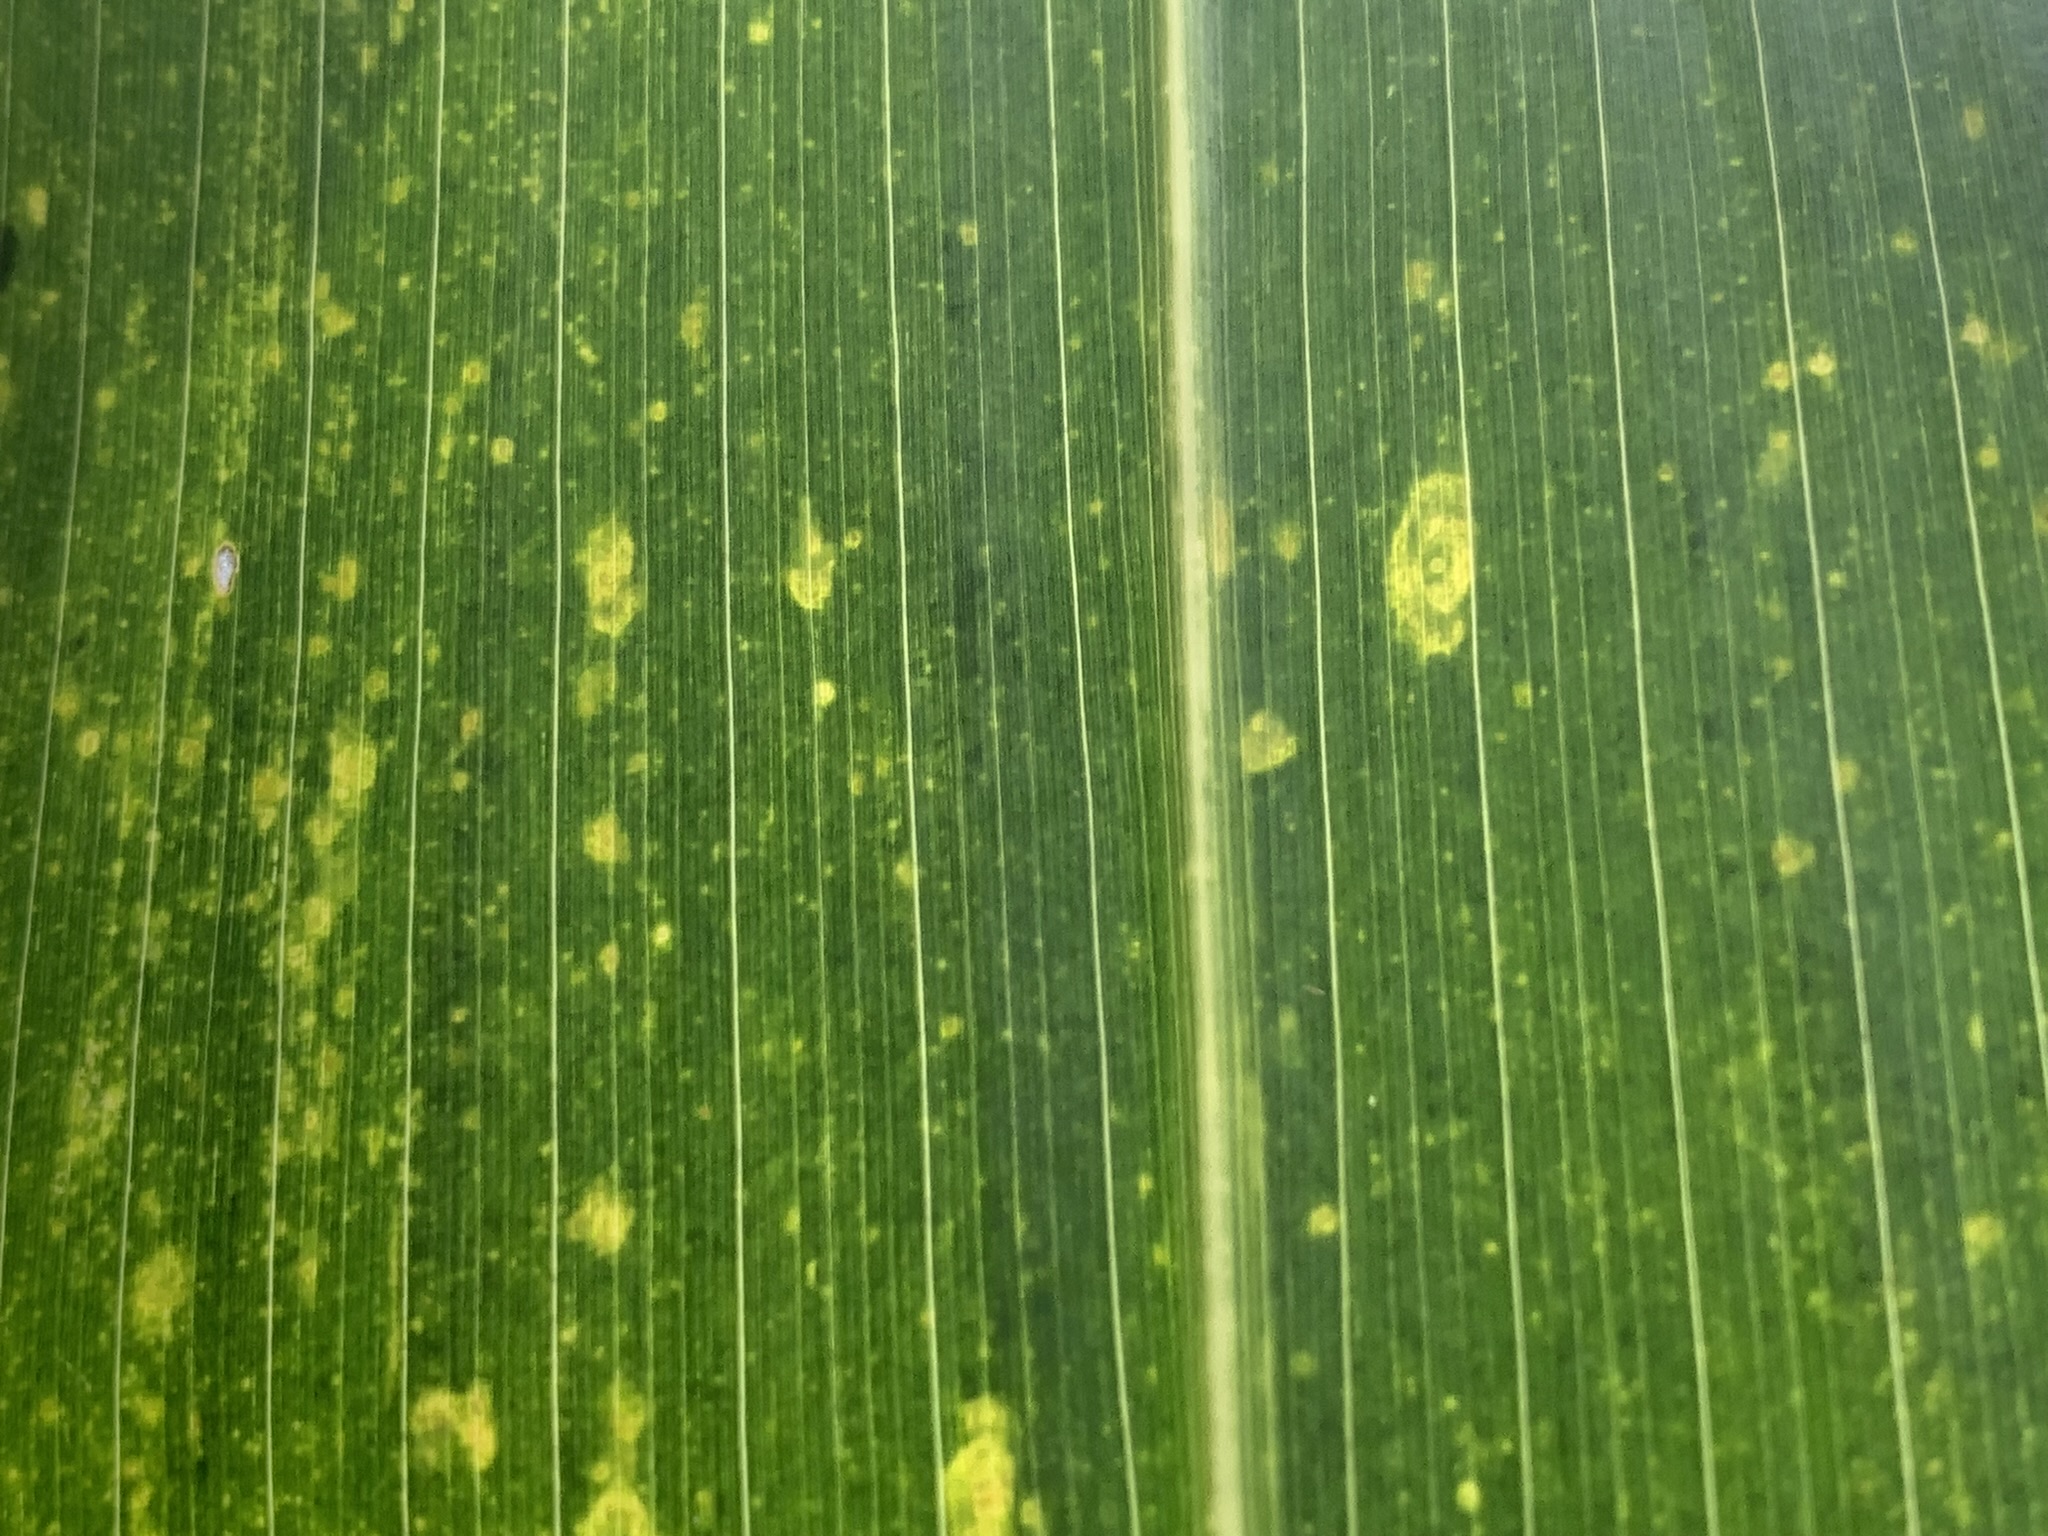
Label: MLN